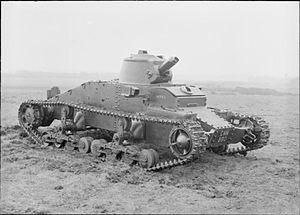
Le Matilda Mk.I est un char d'infanterie britannique utilisé entre 1936 et 1940.